Lincoln TMD

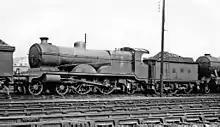
Ex-Great Central Robinson Atlantic Class 8B or 'Jersey Lily' at Lincoln Locomotive Depot

Lincoln TMD was a traction maintenance depot located in Lincoln, Lincolnshire, England. The depot was situated on the south side of the Lincoln to Grimsby line and was to the east of Lincoln Central station.